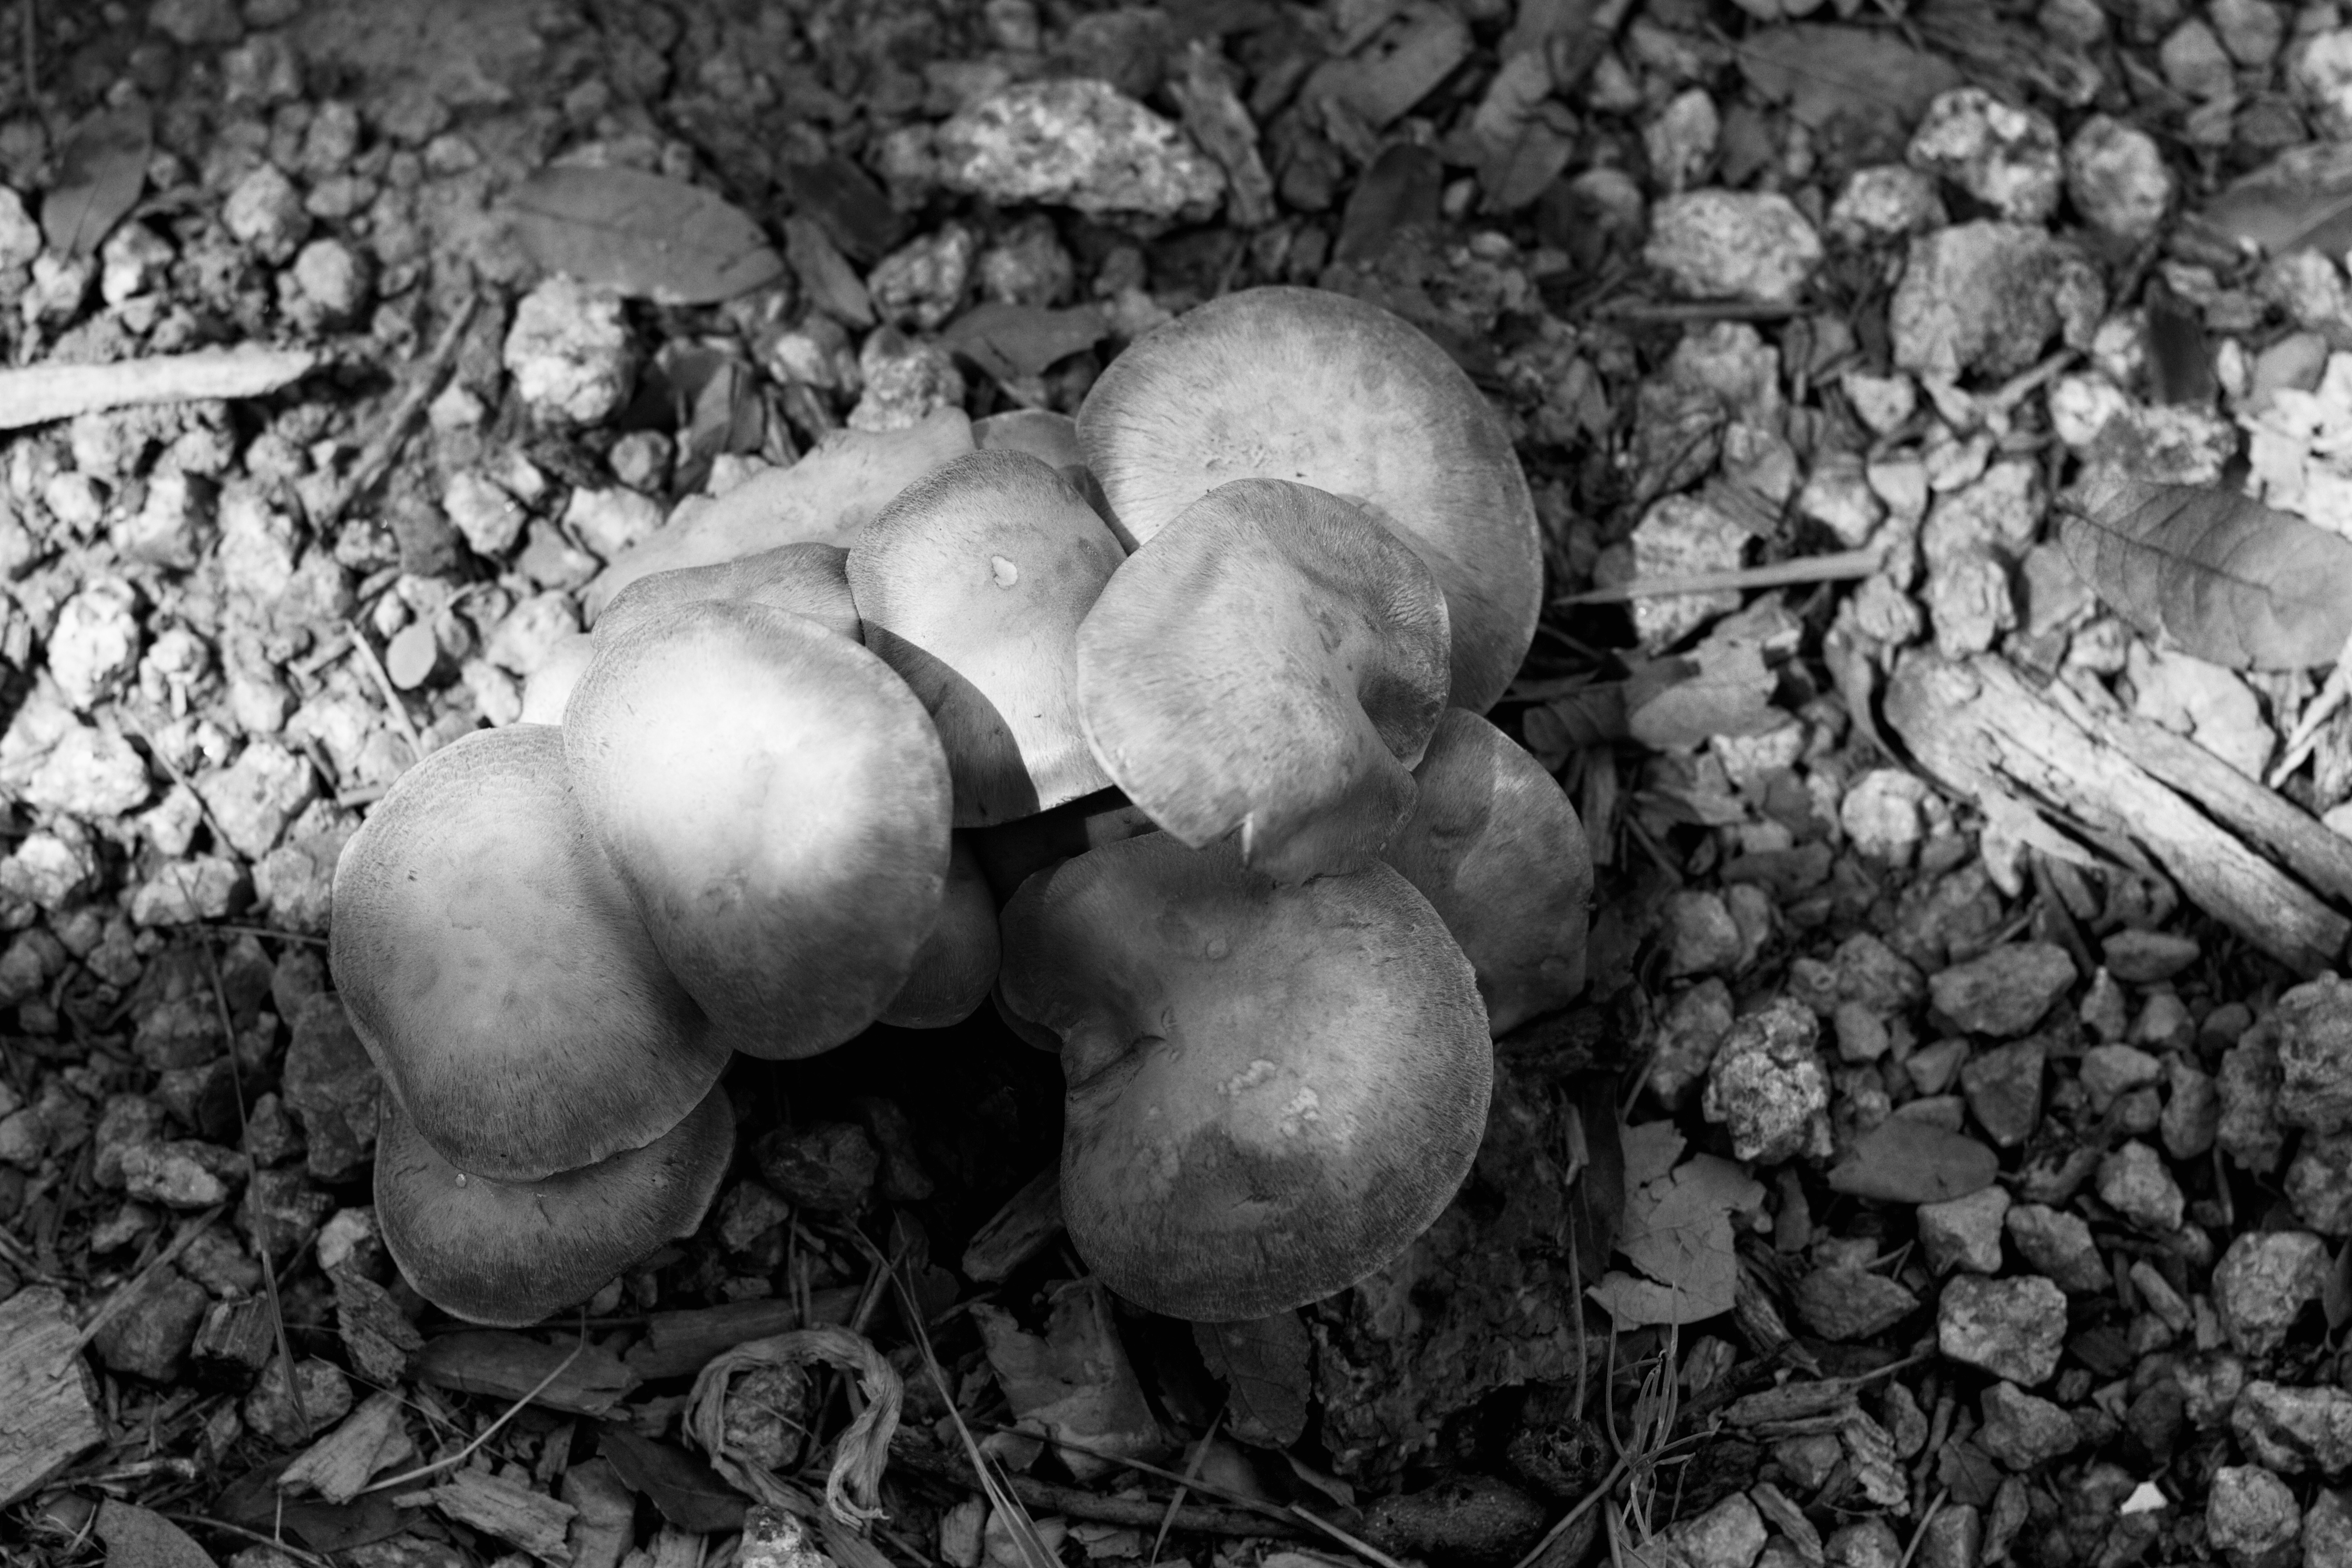
tree, branch, black and white, photography, leaf, soil, mushroom, monochrome, fungus, woodland, agaricus, macro photography, oyster mushroom, monochrome photography, agaricomycetes, agaricaceae